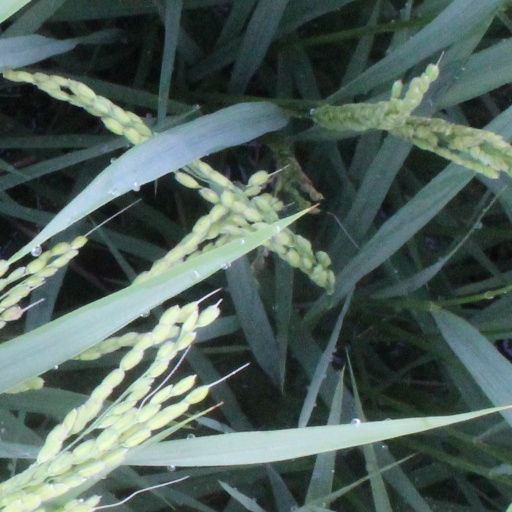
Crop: rice